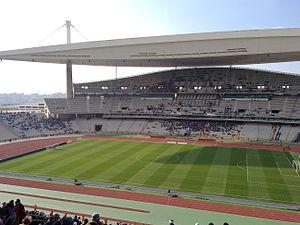
Le stade olympique Atatürk est un stade omnisports de 75 145 places construit à Istanbul pour la candidature de la ville à l'organisation des jeux Olympiques de 2008. En raison de l'échec de cette candidature, cet ensemble sportif qui prévoyait de regrouper d'autres équipements sportifs, reste inachevé. Le stade est toutefois pleinement opérationnel.
Istanbul ou Istamboul [istɑ̃bul], appelé officiellement ainsi à partir de 1930 et auparavant Constantinople, est la plus grande ville et métropole de Turquie et la préfecture de la province homonyme, dont elle représente environ 50 % de la superficie mais plus de 97 % de la population. Quatre zones historiques de la ville sont inscrites sur la liste du patrimoine mondial de l'Unesco depuis 1985. Istanbul est le principal centre économique de la Turquie mais aussi la capitale culturelle du pays.
Un stade de football est un stade utilisé principalement pour le football, qui comprend le terrain de jeu et l'ensemble des tribunes et autres installations bordant celui-ci.